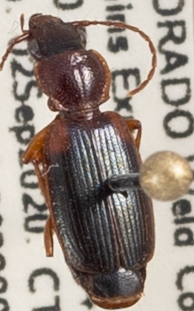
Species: Cymindis planipennis
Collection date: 2020-09-02
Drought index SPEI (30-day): -1.77
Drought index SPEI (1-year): -0.9
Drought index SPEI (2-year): -0.2